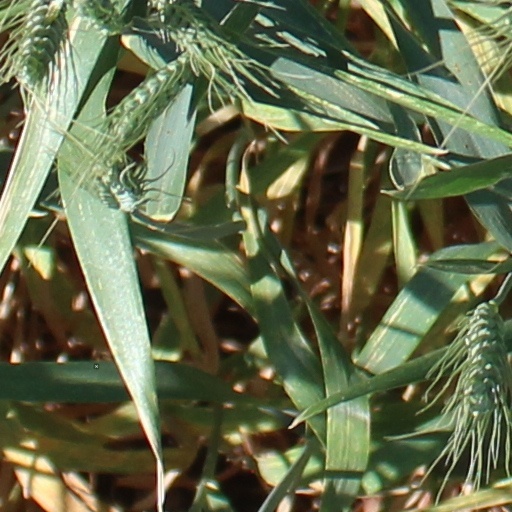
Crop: wheat